Women in the military by country

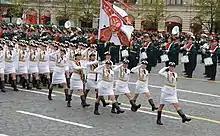
Russian female cadets.

Women have taken part in the battles for independence against occupiers and invaders since at least the time of the Napoleonic Wars. During the occupation by the Nazis, 1939–1945, several thousand women took part in the resistance movement as members of the Home Army and the People's Army. The Germans were forced to establish special prisoner-of-war camps after the Warsaw Rising in 1944 to accommodate over a thousand women prisoners.